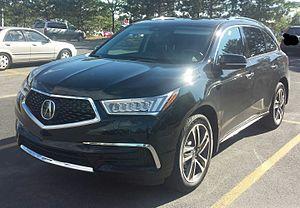
Ma photo d'un Acura MDX de 2017, à Montréal, Québec, Canada.